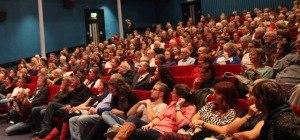
Séance cinéma
Le Festival du film français UK est une association à but non lucratif fondée en 1992. Elle a d'abord proposé la projection de films de langue française dans la capitale écossaise, Édimbourg, avant de s'étendre à tout le Royaume-Uni. Il se déroule généralement entre novembre et début décembre, avec une programmation qui vise à faire découvrir et redécouvrir à un très large public des œuvres francophones.